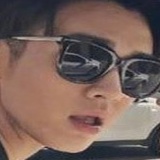
diễn viên Kha Chấn Đông